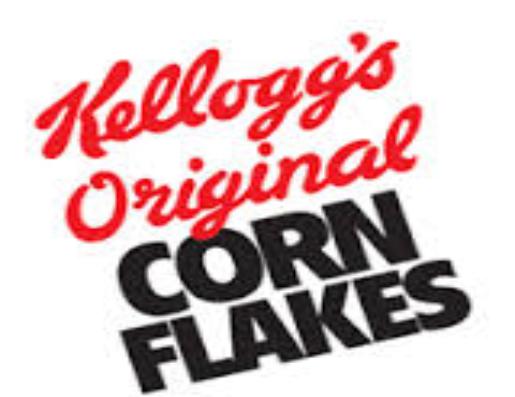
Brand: Corn Flakes
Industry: Food